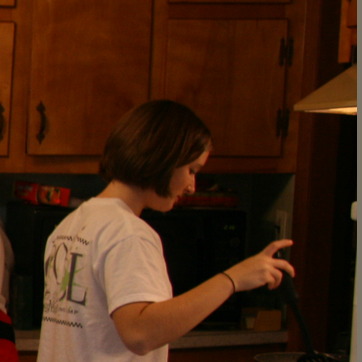
Material: skin